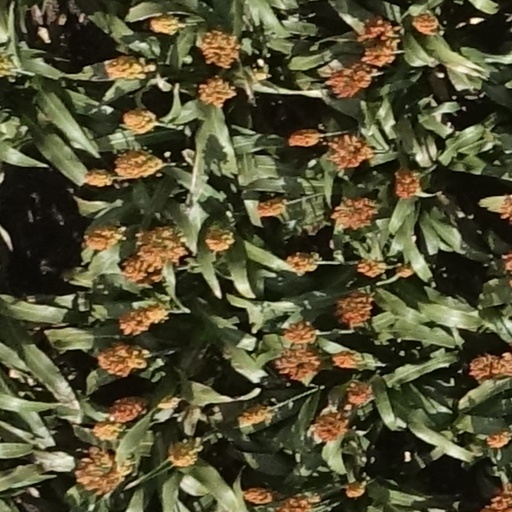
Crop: sorghum